Molteno Institute for Research in Parasitology

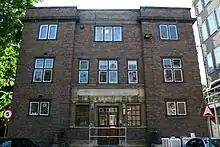
The Molteno Institute for Research in Parasitology, Cambridge

The Molteno Institute for Research in Parasitology was a biological research institute in the University of Cambridge, UK, situated on the Downing Site and founded in response to an appeal by the Quick Professor by a $150 000 gift from Mr & Mrs Percy Alport Molteno in 1919. When it opened in 1921 it was the first parasite biology institute to be established. Between 1947 and 1964 the MRC (Medical Research Council) Chemotherapy Research Unit was based in 'the Molteno', but research into parasitology continued alongside. Later, between 1968 and 1987, 'the Molteno' became fully occupied by the MRC as their Biochemical Parasitology Unit and totally dedicated to research into parasitology, although the building was still rented from the University of Cambridge. In September 1987 it became part of the University of Cambridge's Pathology Department. Notable workers include Ann Bishop, Douglas Mackay Henderson, David Keilin, Thaddeus Mann and Brunó Ferenc Straub.